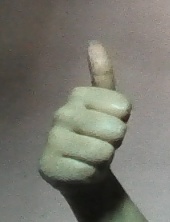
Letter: aleff